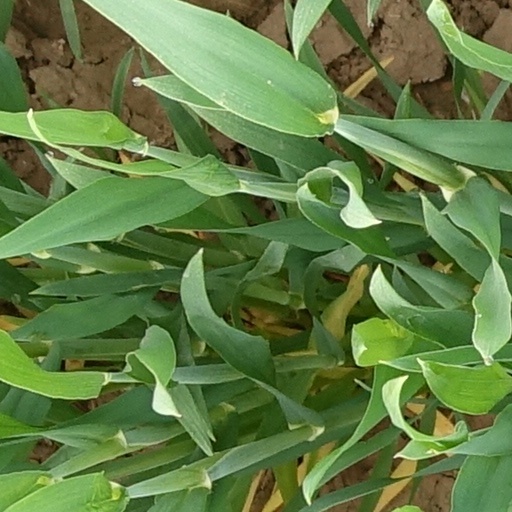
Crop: wheat